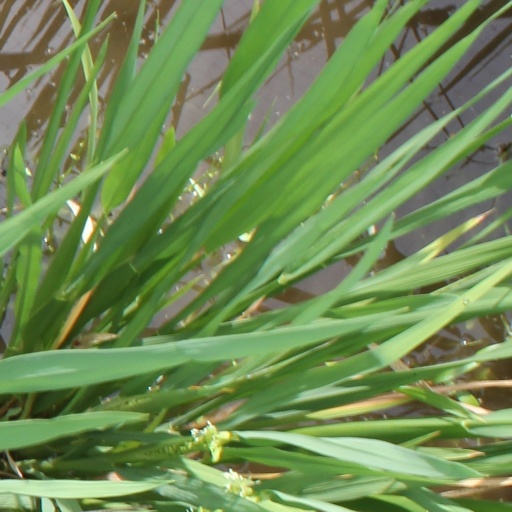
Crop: rice